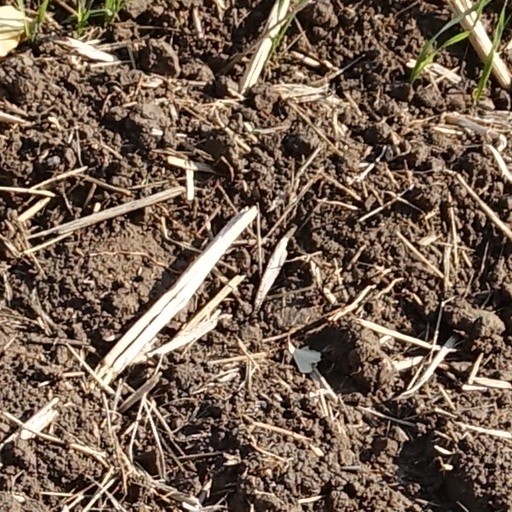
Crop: wheat